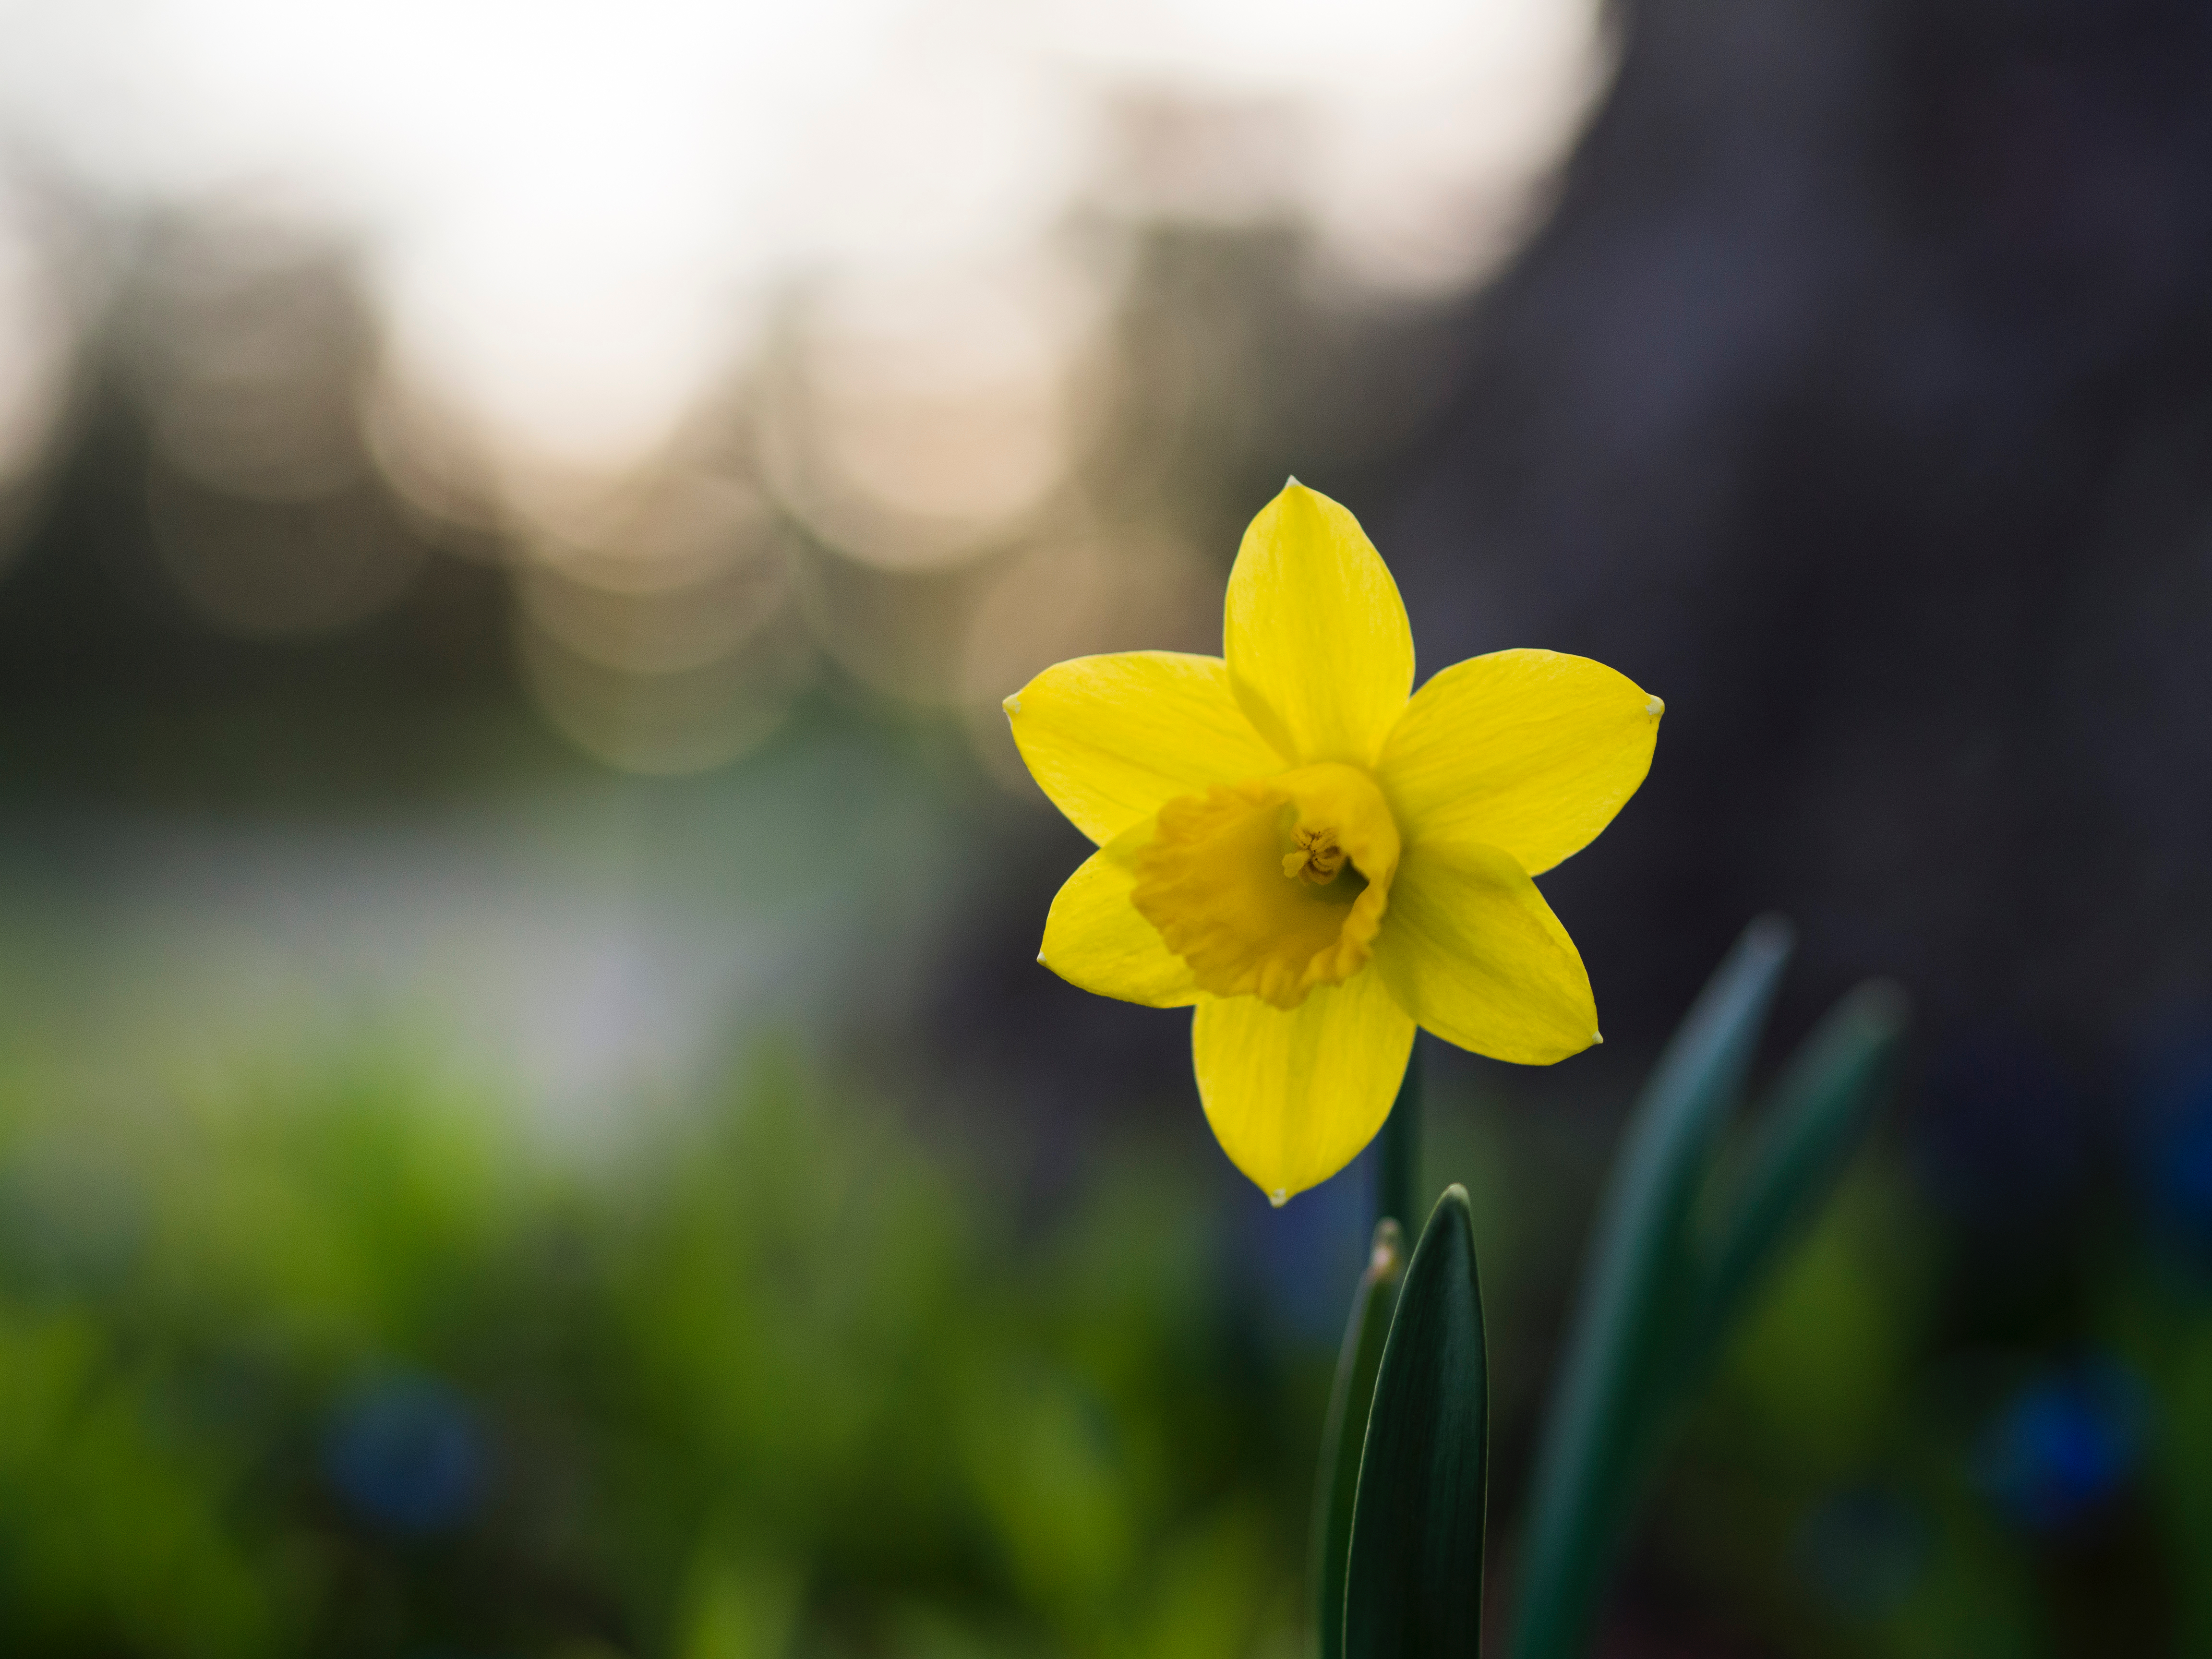
nature, blossom, plant, photography, stem, sunlight, flower, petal, green, botany, yellow, daffodil, flora, wildflower, close up, eye, narcissus, macro photography, flowering plant, plant stem, land plant